David Lavender

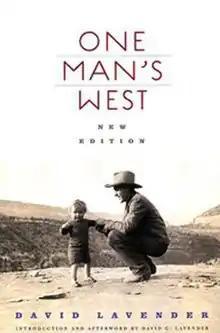
Front cover of "One Man's West"

The American West of Lavender's early years was still a place of ranchers, miners, cowboys, prospectors, and mountaineers—for most men, a world of backbreaking, lonely, and dangerous work. In "One Man's West", however, Lavender did not focus on "the cold and the cruel fatigue", but instead wrote about the "multitude of tiny things which in their sum make up the elemental poetry of rock and ice and snow". Lavender felt compelled to document his experiences in rugged southwest Colorado to preserve what he saw as a rapidly disappearing way of life. The book is filled with unique characters and personal stories, narrated in a warm conversational style.